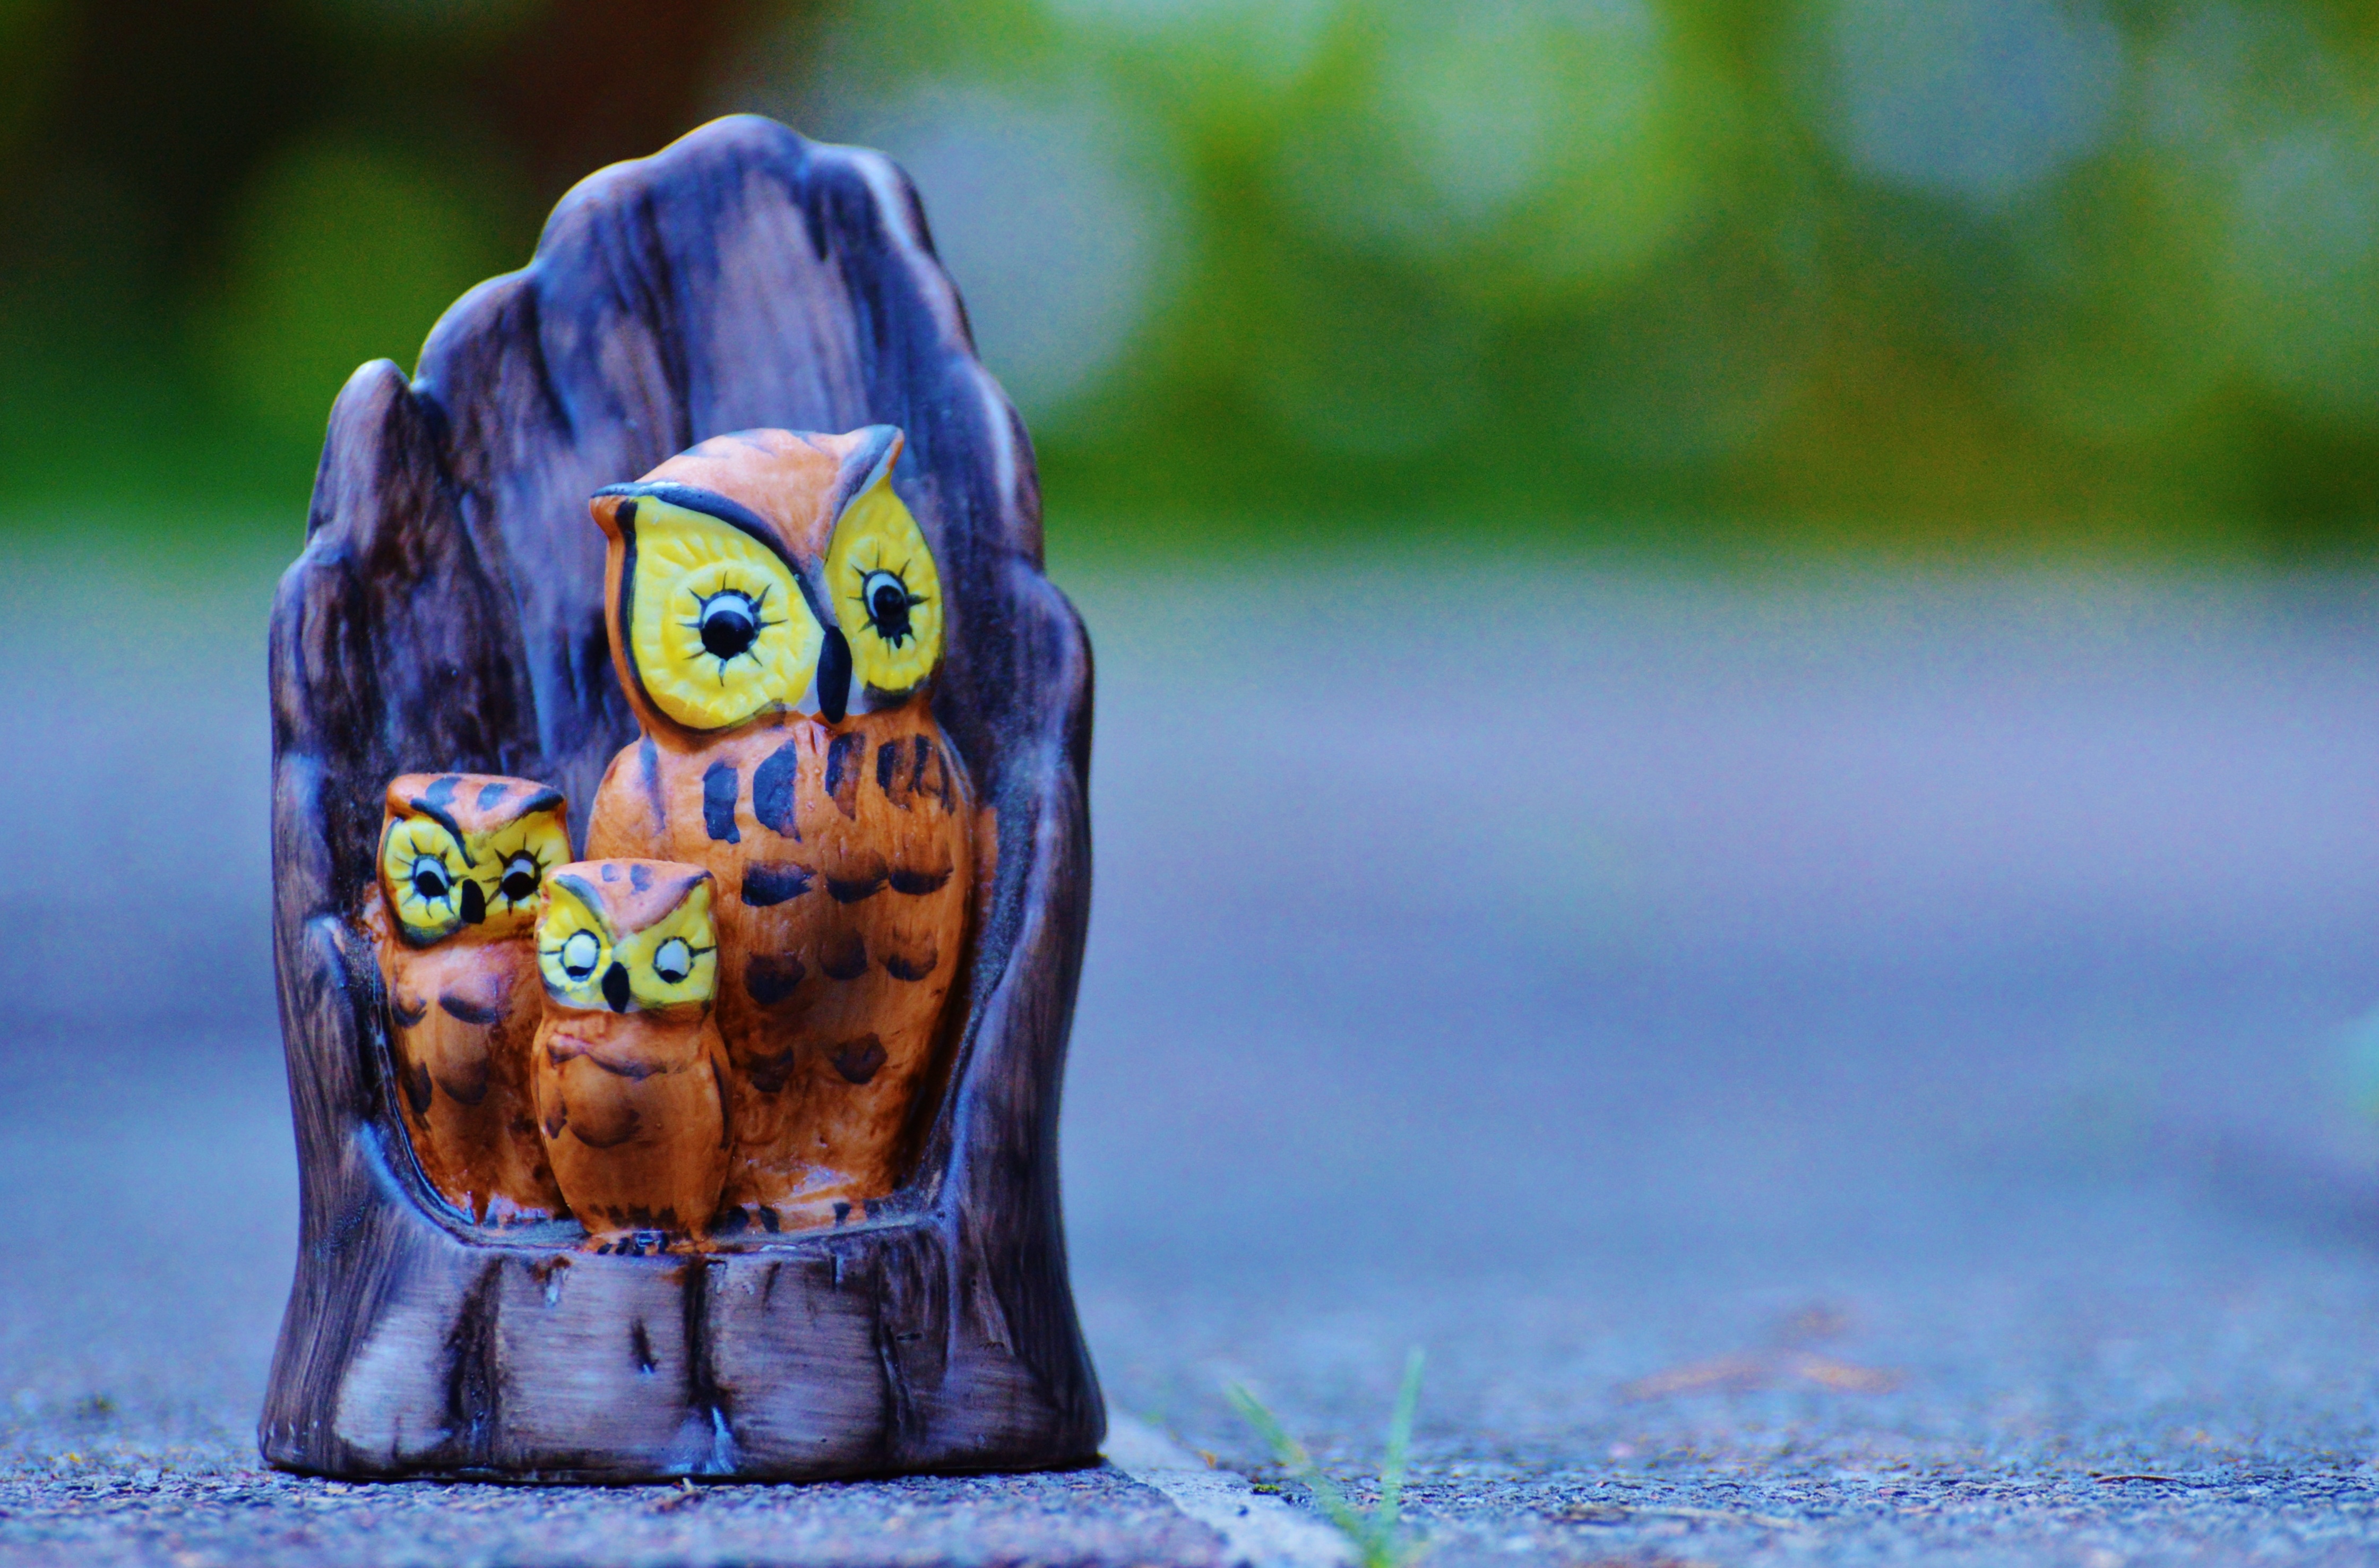
bird, sweet, flower, cute, blue, owl, security, children, mama, tree stump, figures